Lost operas by Claudio Monteverdi

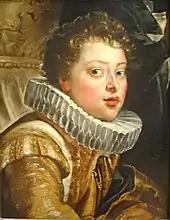
Duke Vincenzo Gonzaga II, whose accession was the likely reason why "Licori" and "Armida" were composed

Monteverdi was, at least initially, much taken with the potential of the plot, and the opportunities the libretto provided for a variety of musical effects. Monteverdi stressed to Striggio the importance of finding a singer with real acting ability to play the role of Licori, someone capable of playing a man and a woman with appropriate emotions and gestures. Later he enthused about the chance to write a ballet for each of the five acts, all in different styles. Monteverdi's letters continued throughout the summer, but his attitude slowly changed, from one of evident commitment to frustration at the delays in getting the libretto copied. The musicologist Gary Tomlinson, in his analysis of the opera's genesis, suggests that Monteverdi may have been stalling. In September Striggio, having received, read and presumably not liked the expanded libretto, abruptly cancelled the commission and the work is heard of no more. Monteverdi was told instead to work on the "Armida" setting.